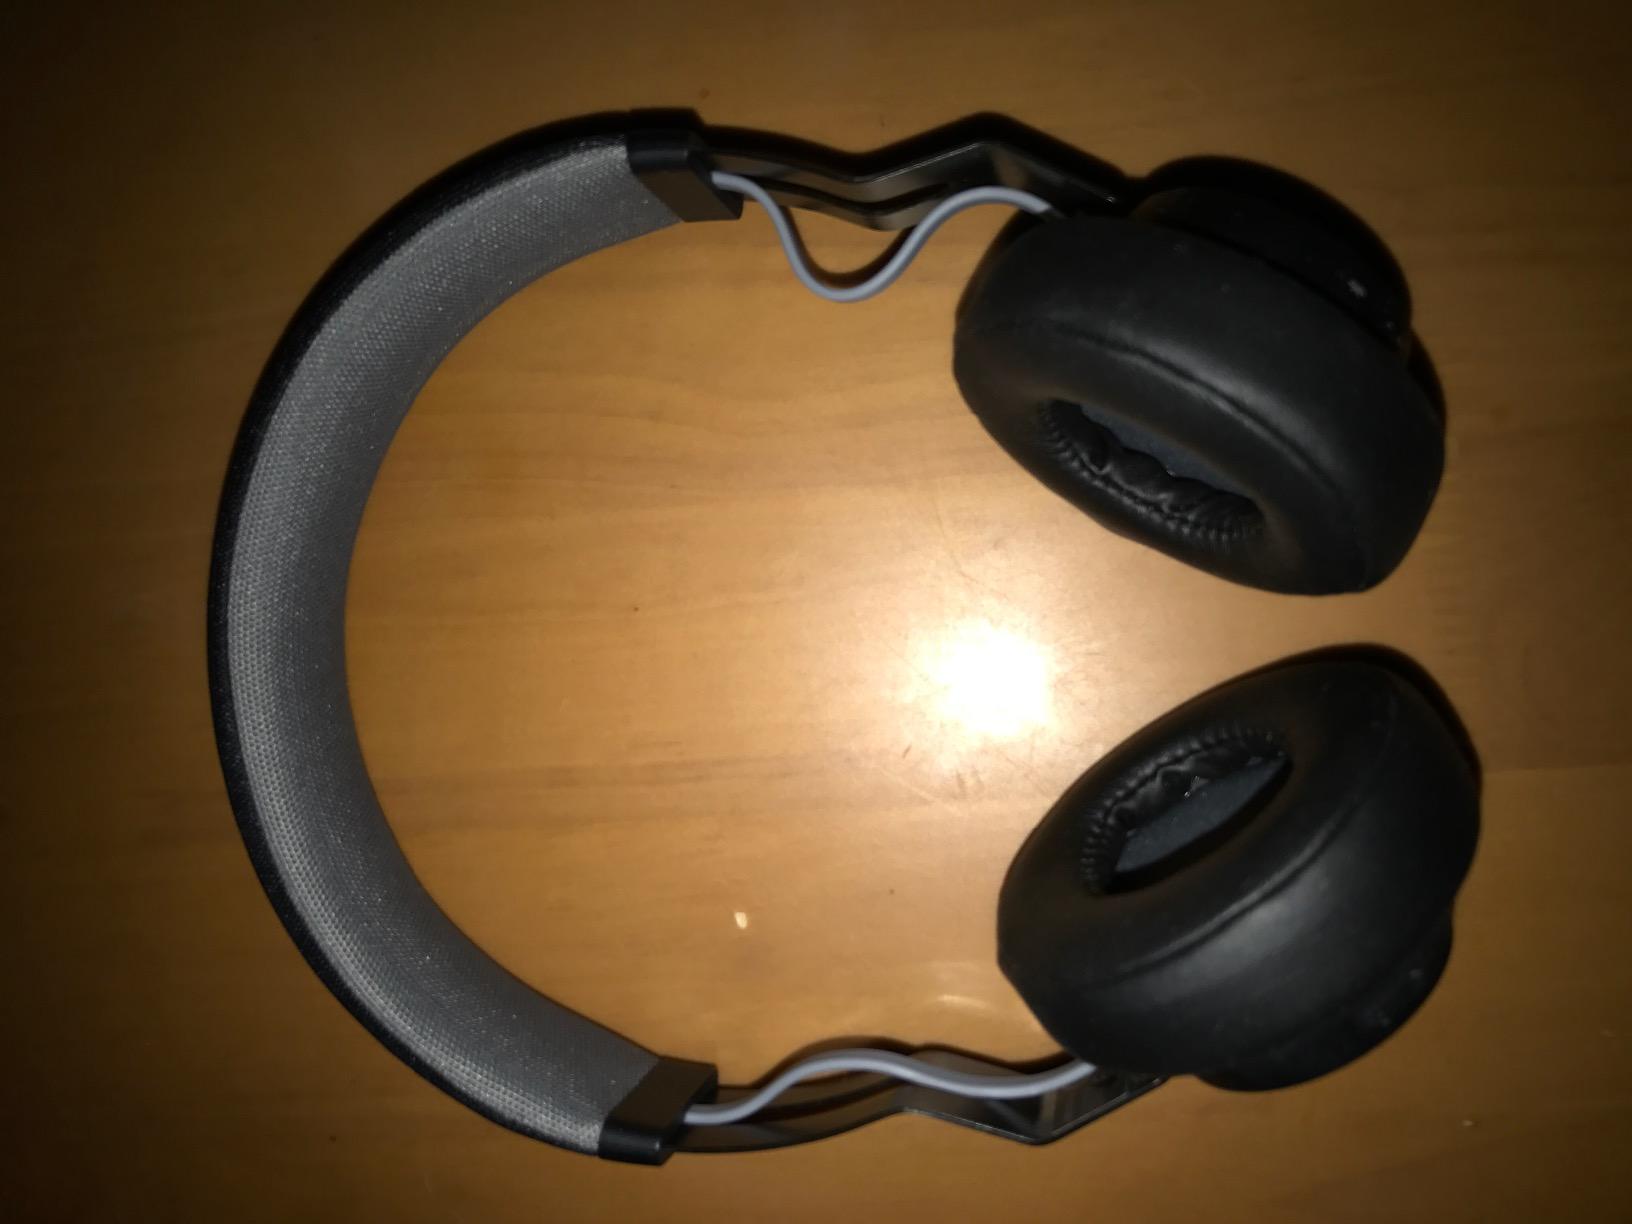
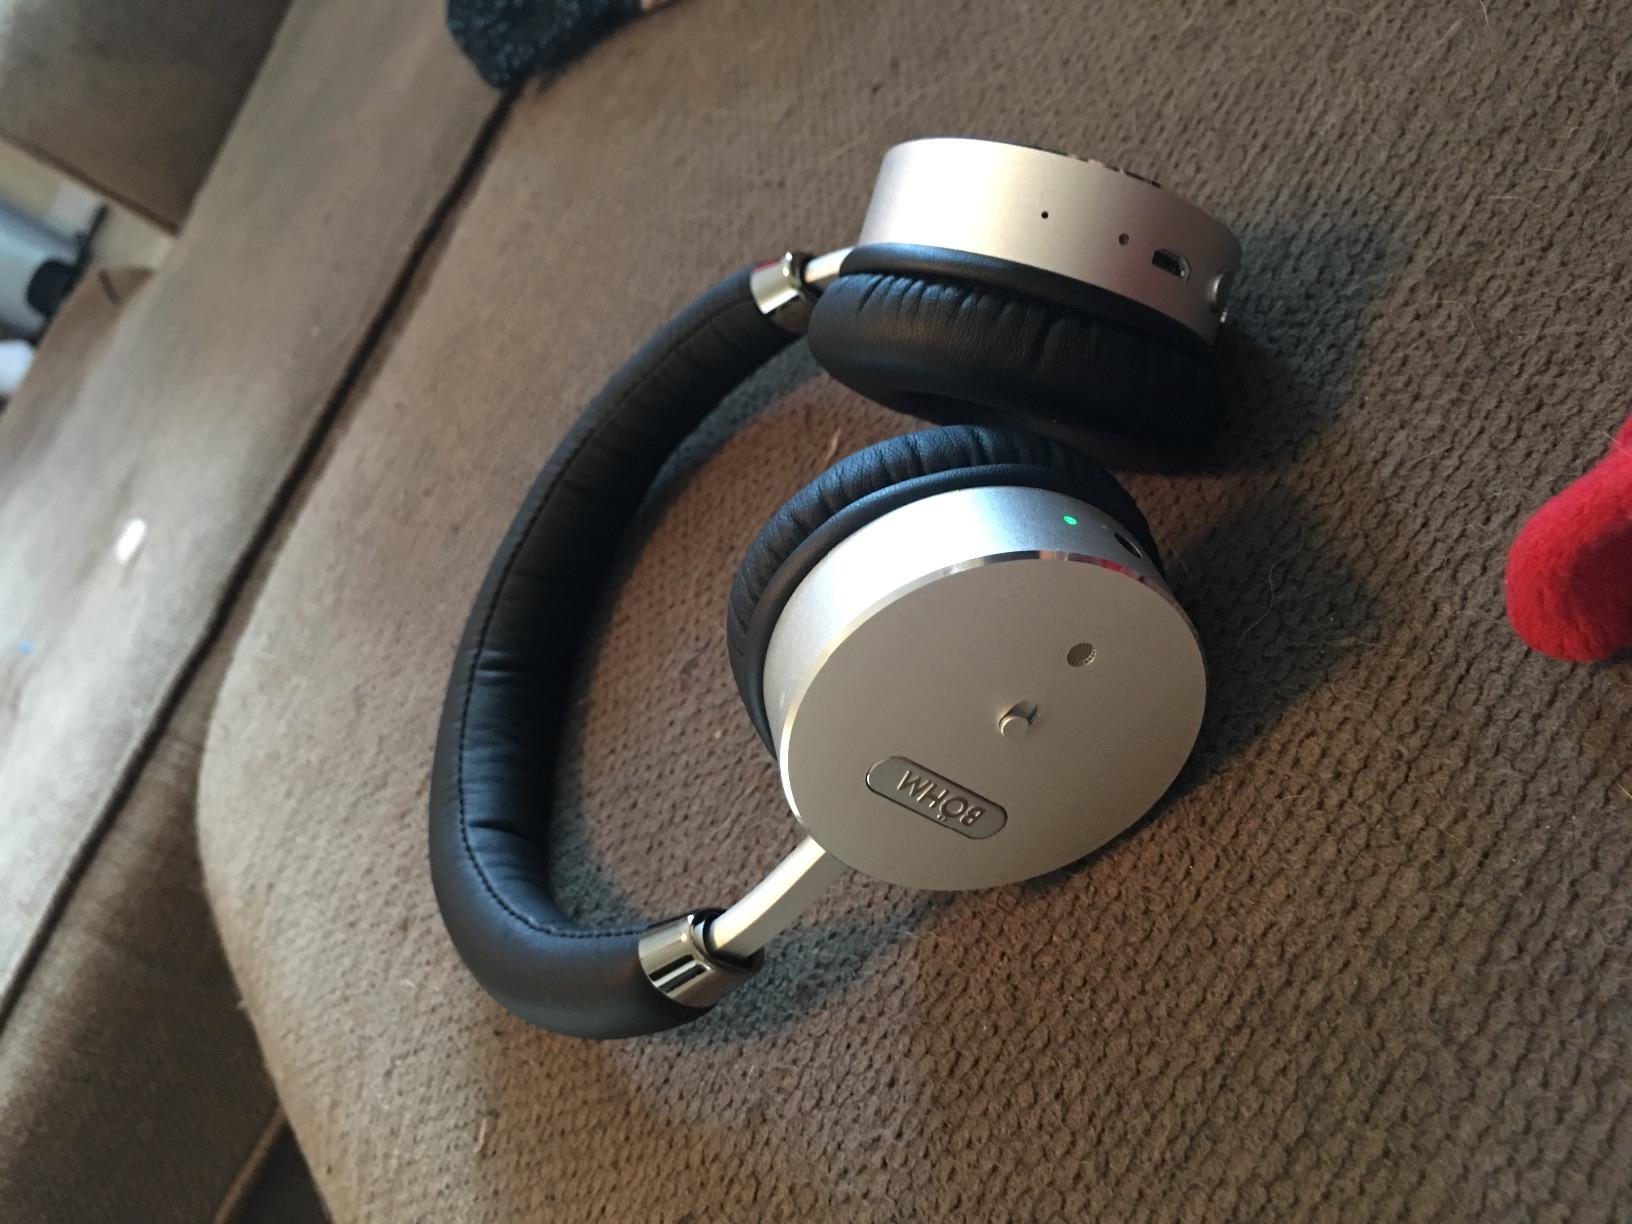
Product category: headphones
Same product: no